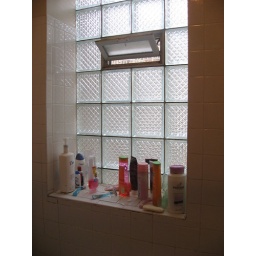
Window in the bathroom with the shelf where we put all our shampoos and such.